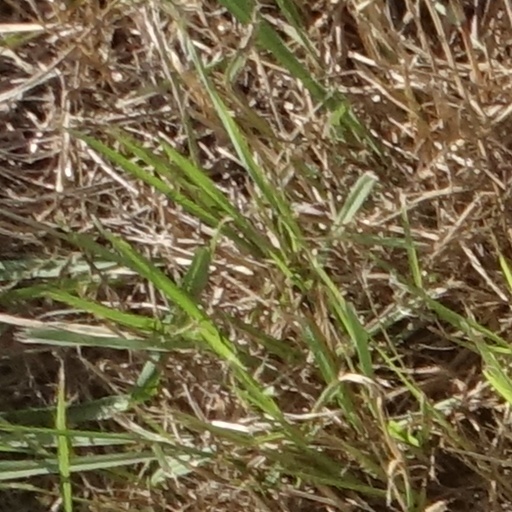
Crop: sorghum